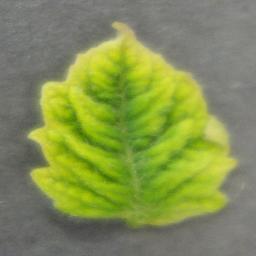
Label: Tomato___Tomato_Yellow_Leaf_Curl_Virus